HaMerotz LaMillion 2

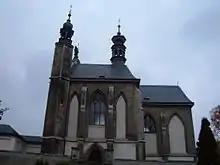
At the Church of Bones, the teams had to count the number of skulls in the main hall.

For this leg's Double Battle, two teams had to put on roller skates and dress as witches. They had to roll around a room, collecting animatronic bats hanging from the ceiling and then throw them into a cauldron. The first team to collect four bats would receive their next clue while the team that lost had to wait for the next team. The team that lost the final Double Battle had to wait out a 15-minute penalty.